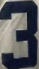
Number: 3